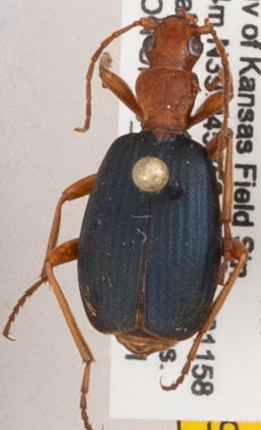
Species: Brachinus alternans
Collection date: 2020-07-21
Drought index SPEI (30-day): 1.28
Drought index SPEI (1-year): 1.28
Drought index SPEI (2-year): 1.93